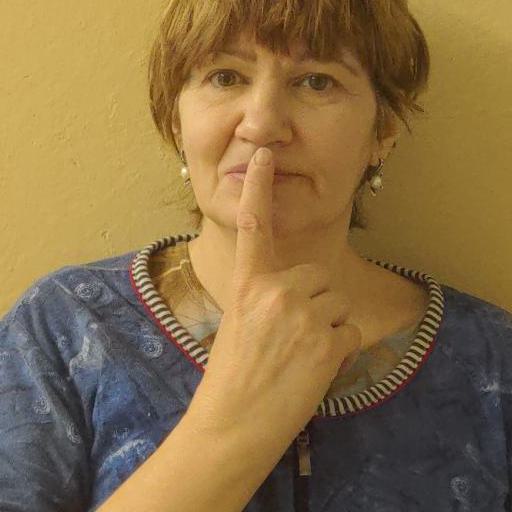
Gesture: mute